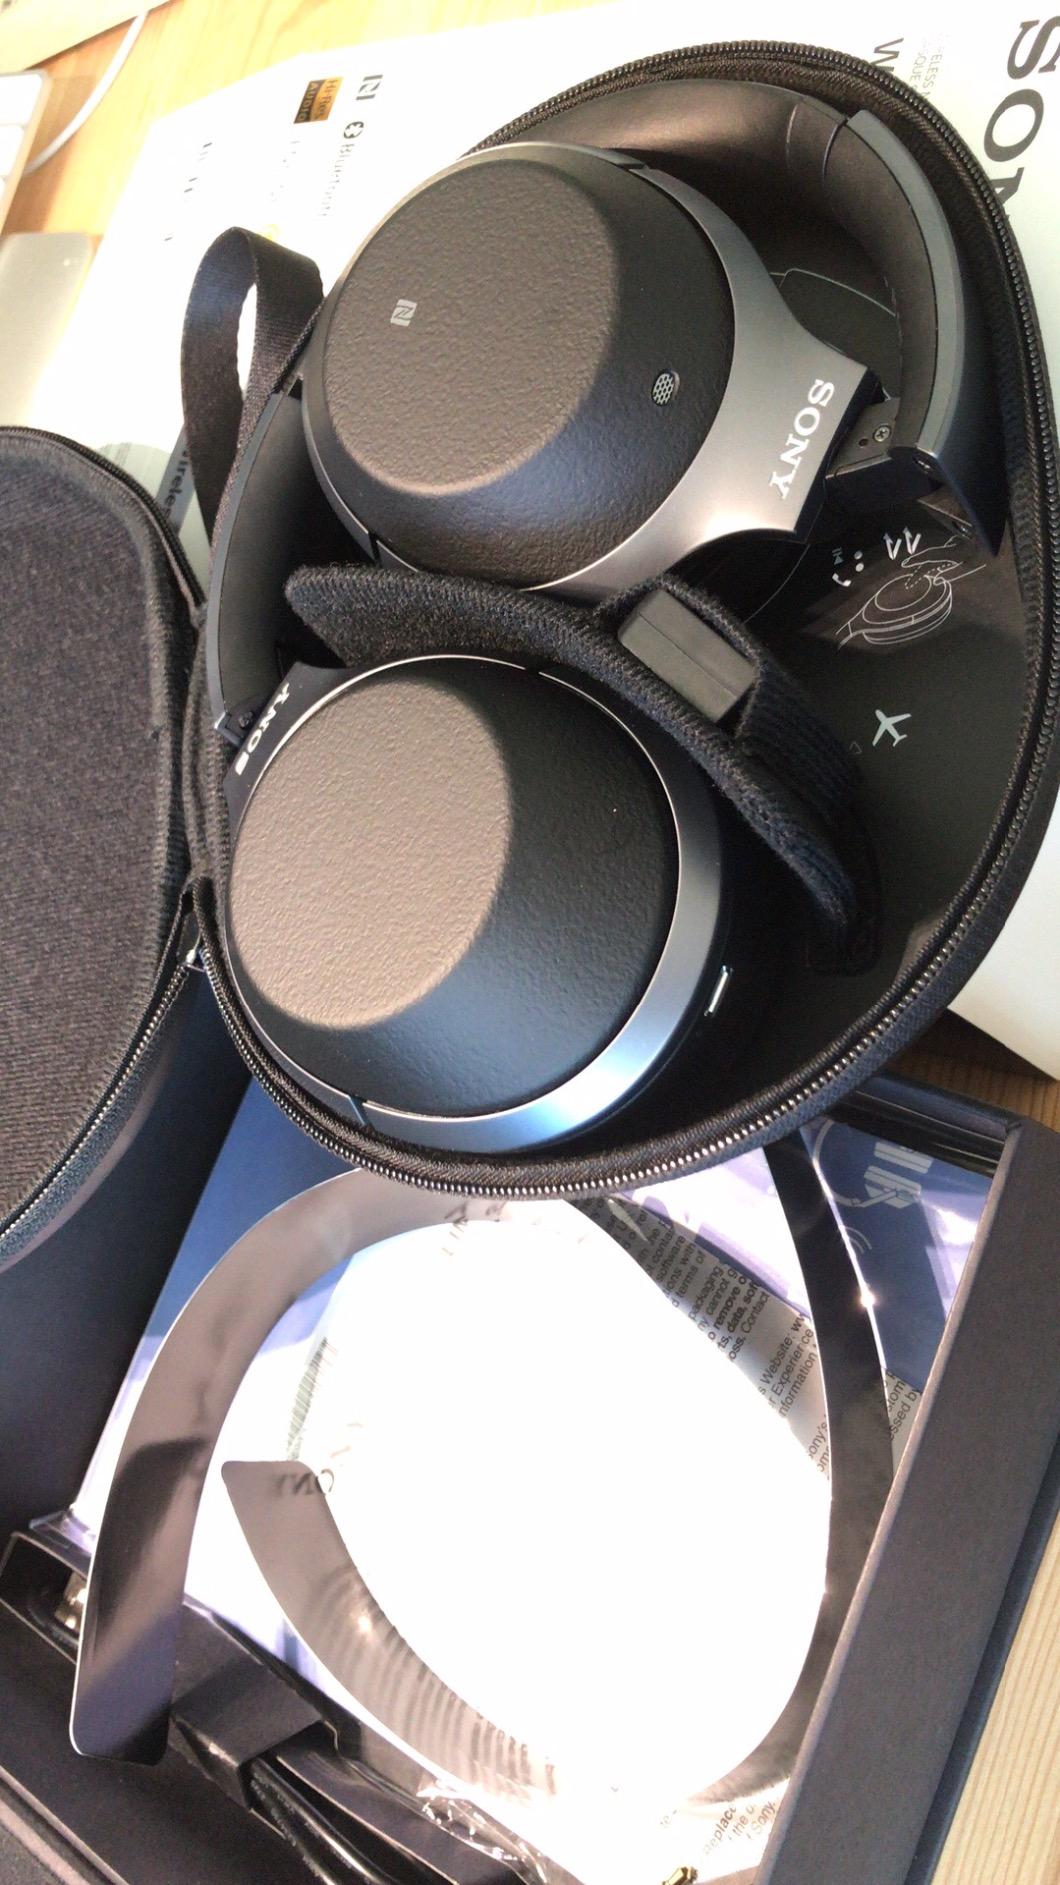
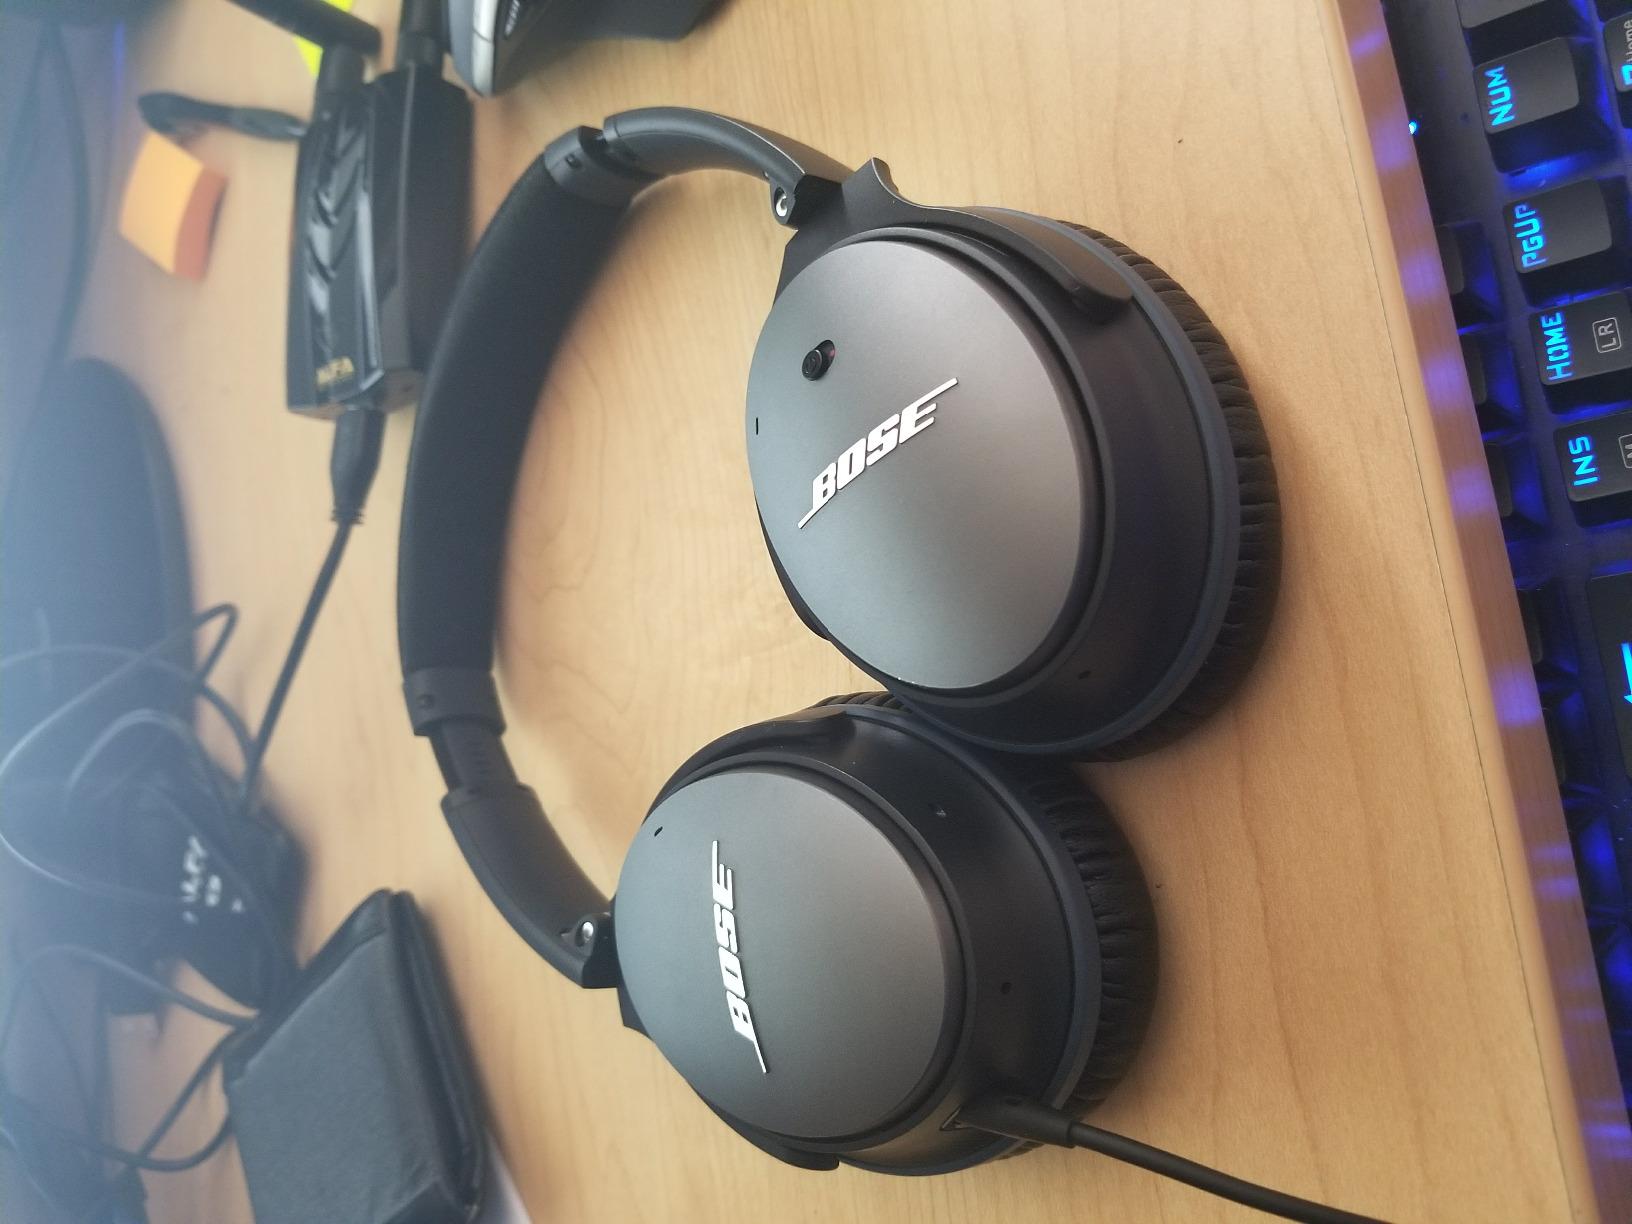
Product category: headphones
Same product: no